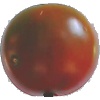
Label: Tomato Maroon 1